Christiane Seidel

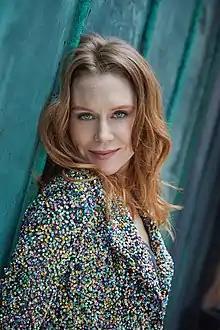

Christiane Julie Louise Seidel (born April 3, 1988) is a German-Danish-American actress, having had roles in "Boardwalk Empire" (2011-2014), "Schmidts Katze" (2014), "The Hollow" (2016), "Godless" (2017), "Fosse/Verdon" and "Human Capital" (2019), and "Paradise Highway" in 2022.